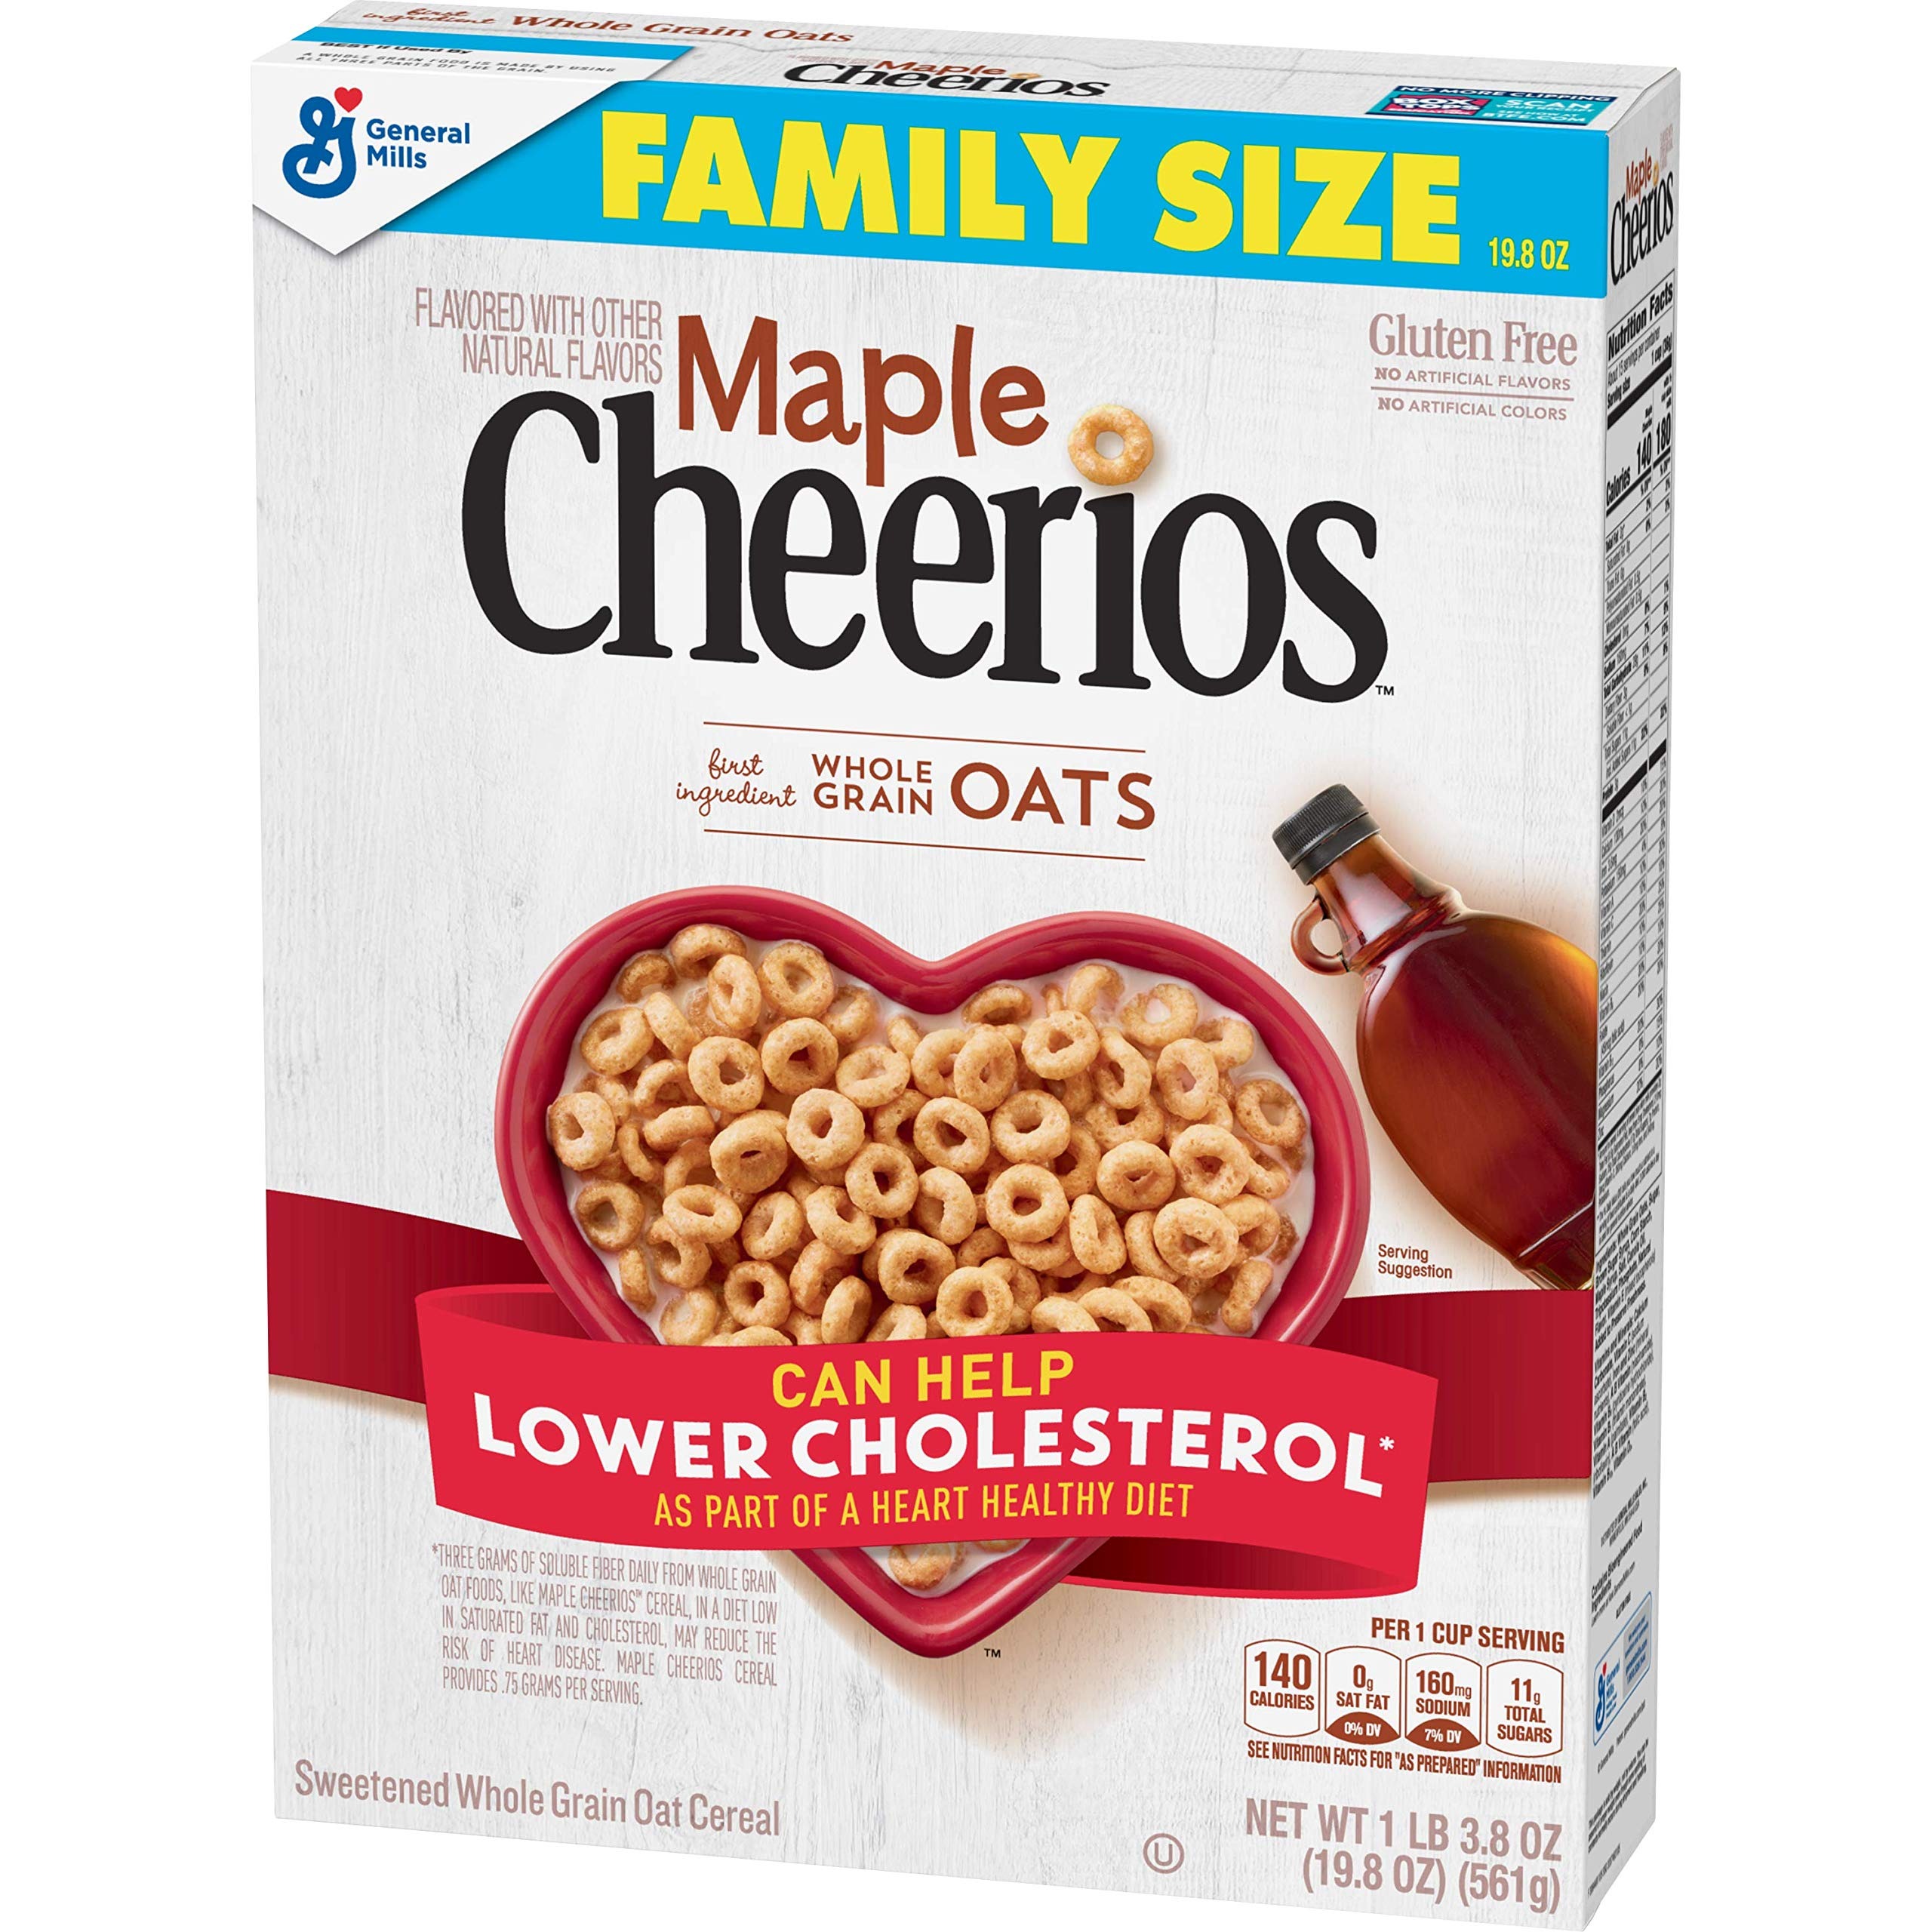
Item Name: Maple Cheerios Cereal, 19.8 oz
Bullet Point 1: Gluten Free
Bullet Point 2: No Artificial Flavors
Value: 19.8
Unit: Ounce

Price: 10.33